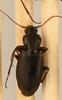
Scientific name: Calathus advena
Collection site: Rocky Mountains NEON (RMNP), plot RMNP_014